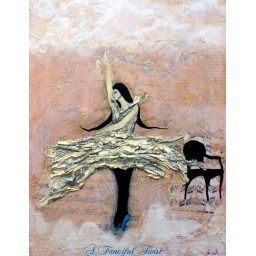
The girl in the music box